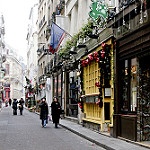
Label: non_damage_buildings_street